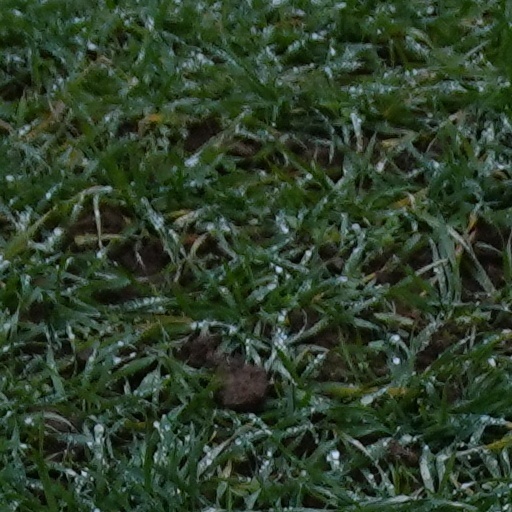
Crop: wheat